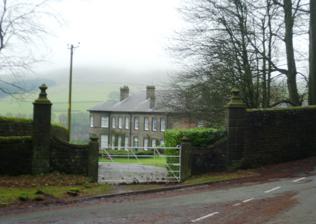
Building: Crag Hall
Country: United Kingdom
Year built: 1810
Country house in Wildboarclough, Cheshire Crag Hall Crag Hall Location Wildboarclough , Cheshire Coordinates 53°12′59″N 2°01′11″W / 53.21634°N 2.01960°W / 53.21634; -2.01960 Built c.1815 Owner Earl of Derby Website craghall.co.uk Listed Building – Grade II* Official name Crag Hall Designated 14 April 1967 Reference no. 1329979 Location of Crag Hall in Cheshire Crag Hall is a country house east of the village of Wildboarclough , Cheshire , England and owned by the Earl of Derby . Description It was built in 1815 by George Palfreyman, the owner of a textile printing works nearby. It has since been extended by the addition of large curved bow windows at each end of the entrance front. The house is constructed in brick-sized blocks of brown sandstone , with ashlar quoins and dressings. It is roofed in slate . The house is in two storeys. The entrance front has five bays . In the centre is a raised portico with four Ionic columns. It is approached from each side by a flight of steps. Its base is rusticated and contains three arched recesses. Above the portico is a window with an entablature . About the house, Figueirdo and Treuherz comment that "it has an imposing air of millstone grit solidity". The house is recorded in the National Heritage List for England as a designated Grade II* listed building . Associated with the house are three structures listed at Grade II: the gateway with its wing walls, the retaining wall to the garden terrace, and a wall and summer house in the garden. The house is available for hire as holiday accommodation for up to 20 people. See also Cheshire portal Grade II* listed buildings in Cheshire East Listed buildings in Macclesfield Forest and Wildboarclough References